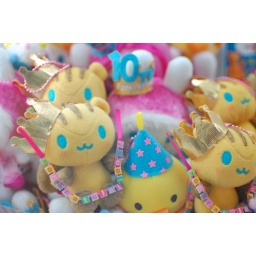
cute things in the claw machine